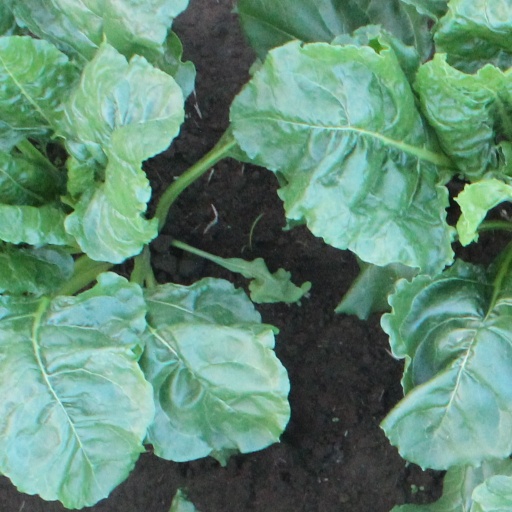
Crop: sugar beet